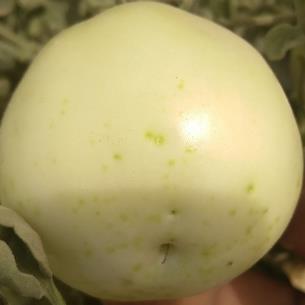
Crop: Tomato
Condition: healthy-fruit